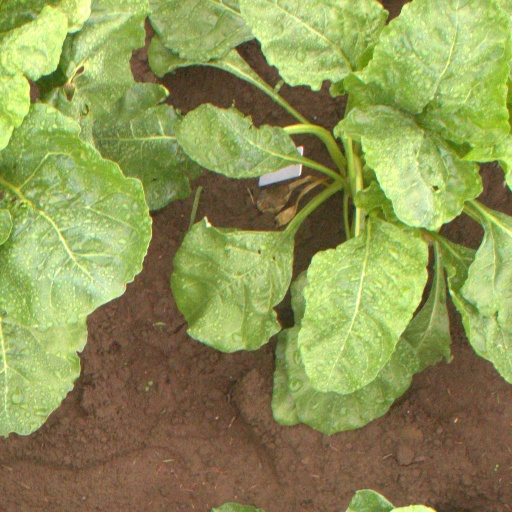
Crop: sugar beet